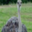
Label: bird